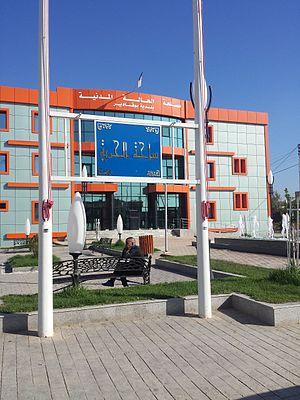
Boukadir centre
Boukadir, est une commune de la wilaya de Chlef en Algérie, située à 20 km à l'ouest de Chlef sur la route d'Oran.